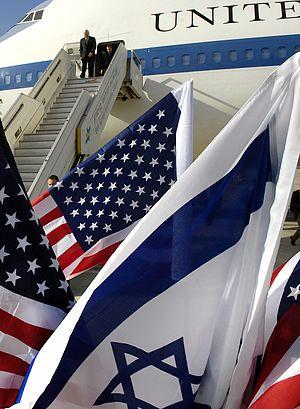
Israël et les États-Unis entretiennent des relations militaires très étroites en raison des intérêts économiques américains dans la région du Moyen-Orient